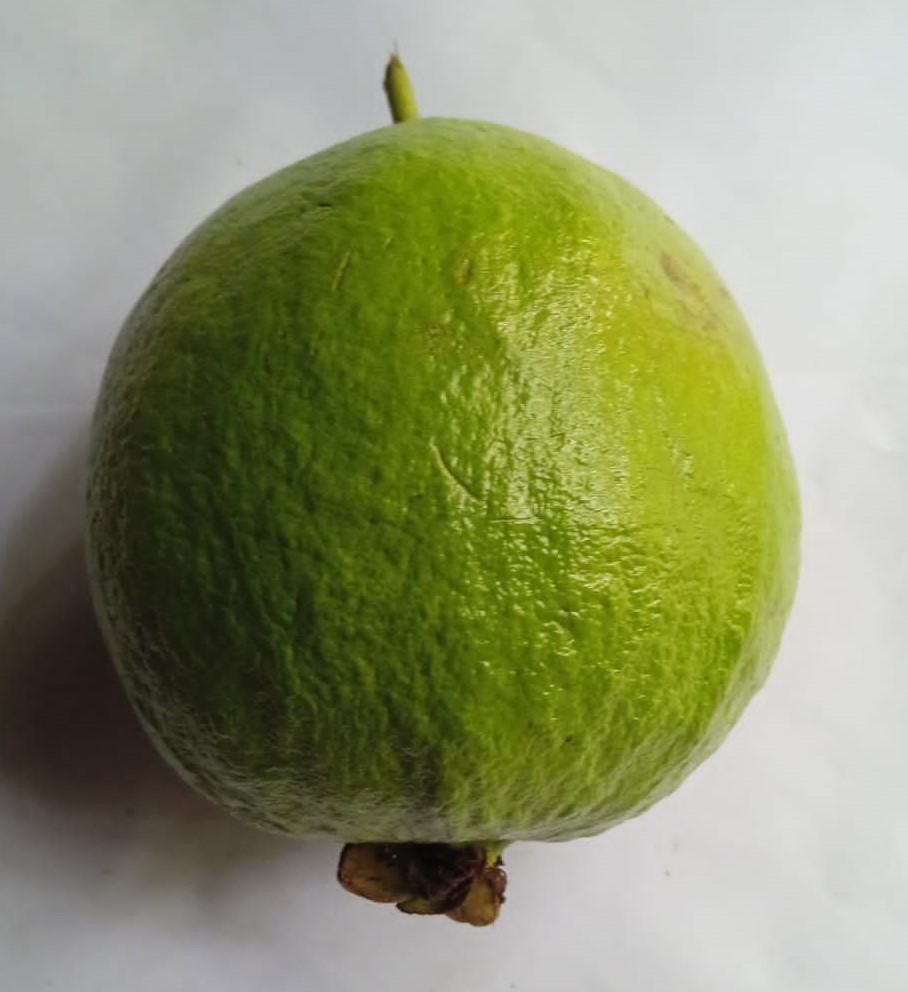
Fruit: guava
Condition: fresh